Rockne

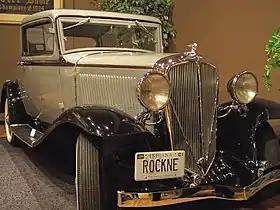

Rockne was an American automobile brand produced by the Studebaker Corporation of South Bend, Indiana, from 1932 to 1933. The brand was named for University of Notre Dame football coach Knute Rockne and the automobiles were produced in Detroit, Michigan.